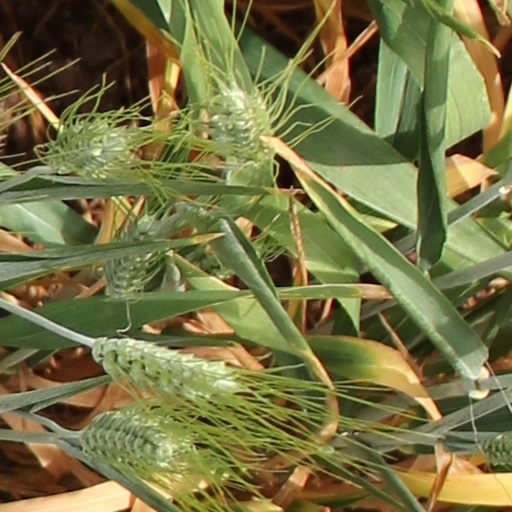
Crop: wheat